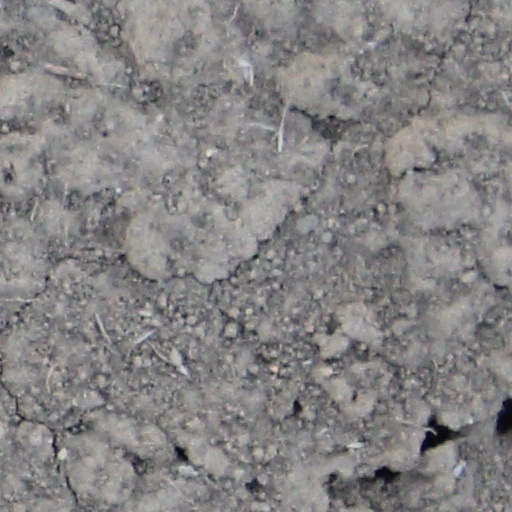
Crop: wheat